Bath, Somerset

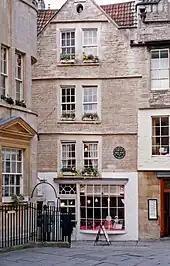
Sally Lunn's, home of the Sally Lunn bun

The floodplain of the Avon has an altitude of about above sea level, although the city centre is at an elevation of around above sea level. The river, once an unnavigable series of braided streams broken up by swamps and ponds, has been controlled by weirs into a single channel. Periodic flooding, which shortened the life of many buildings in the lowest part of the city, was normal until major flood control works were completed in the 1970s. Kensington Meadows is an area of mixed woodland and open meadow next to the river which has been designated as a local nature reserve.